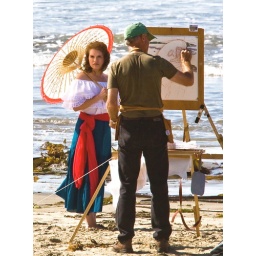
Mac iPhoto EXIF test - Painter Bill Hosner with his beautiful female subject Victoria in Spanish dress